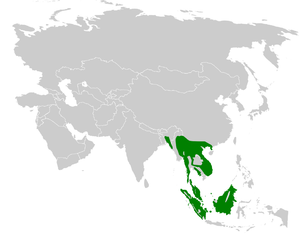
Iole est un genre de passereaux de la famille des Pycnonotidae. Il regroupe six espèces de bulbuls.